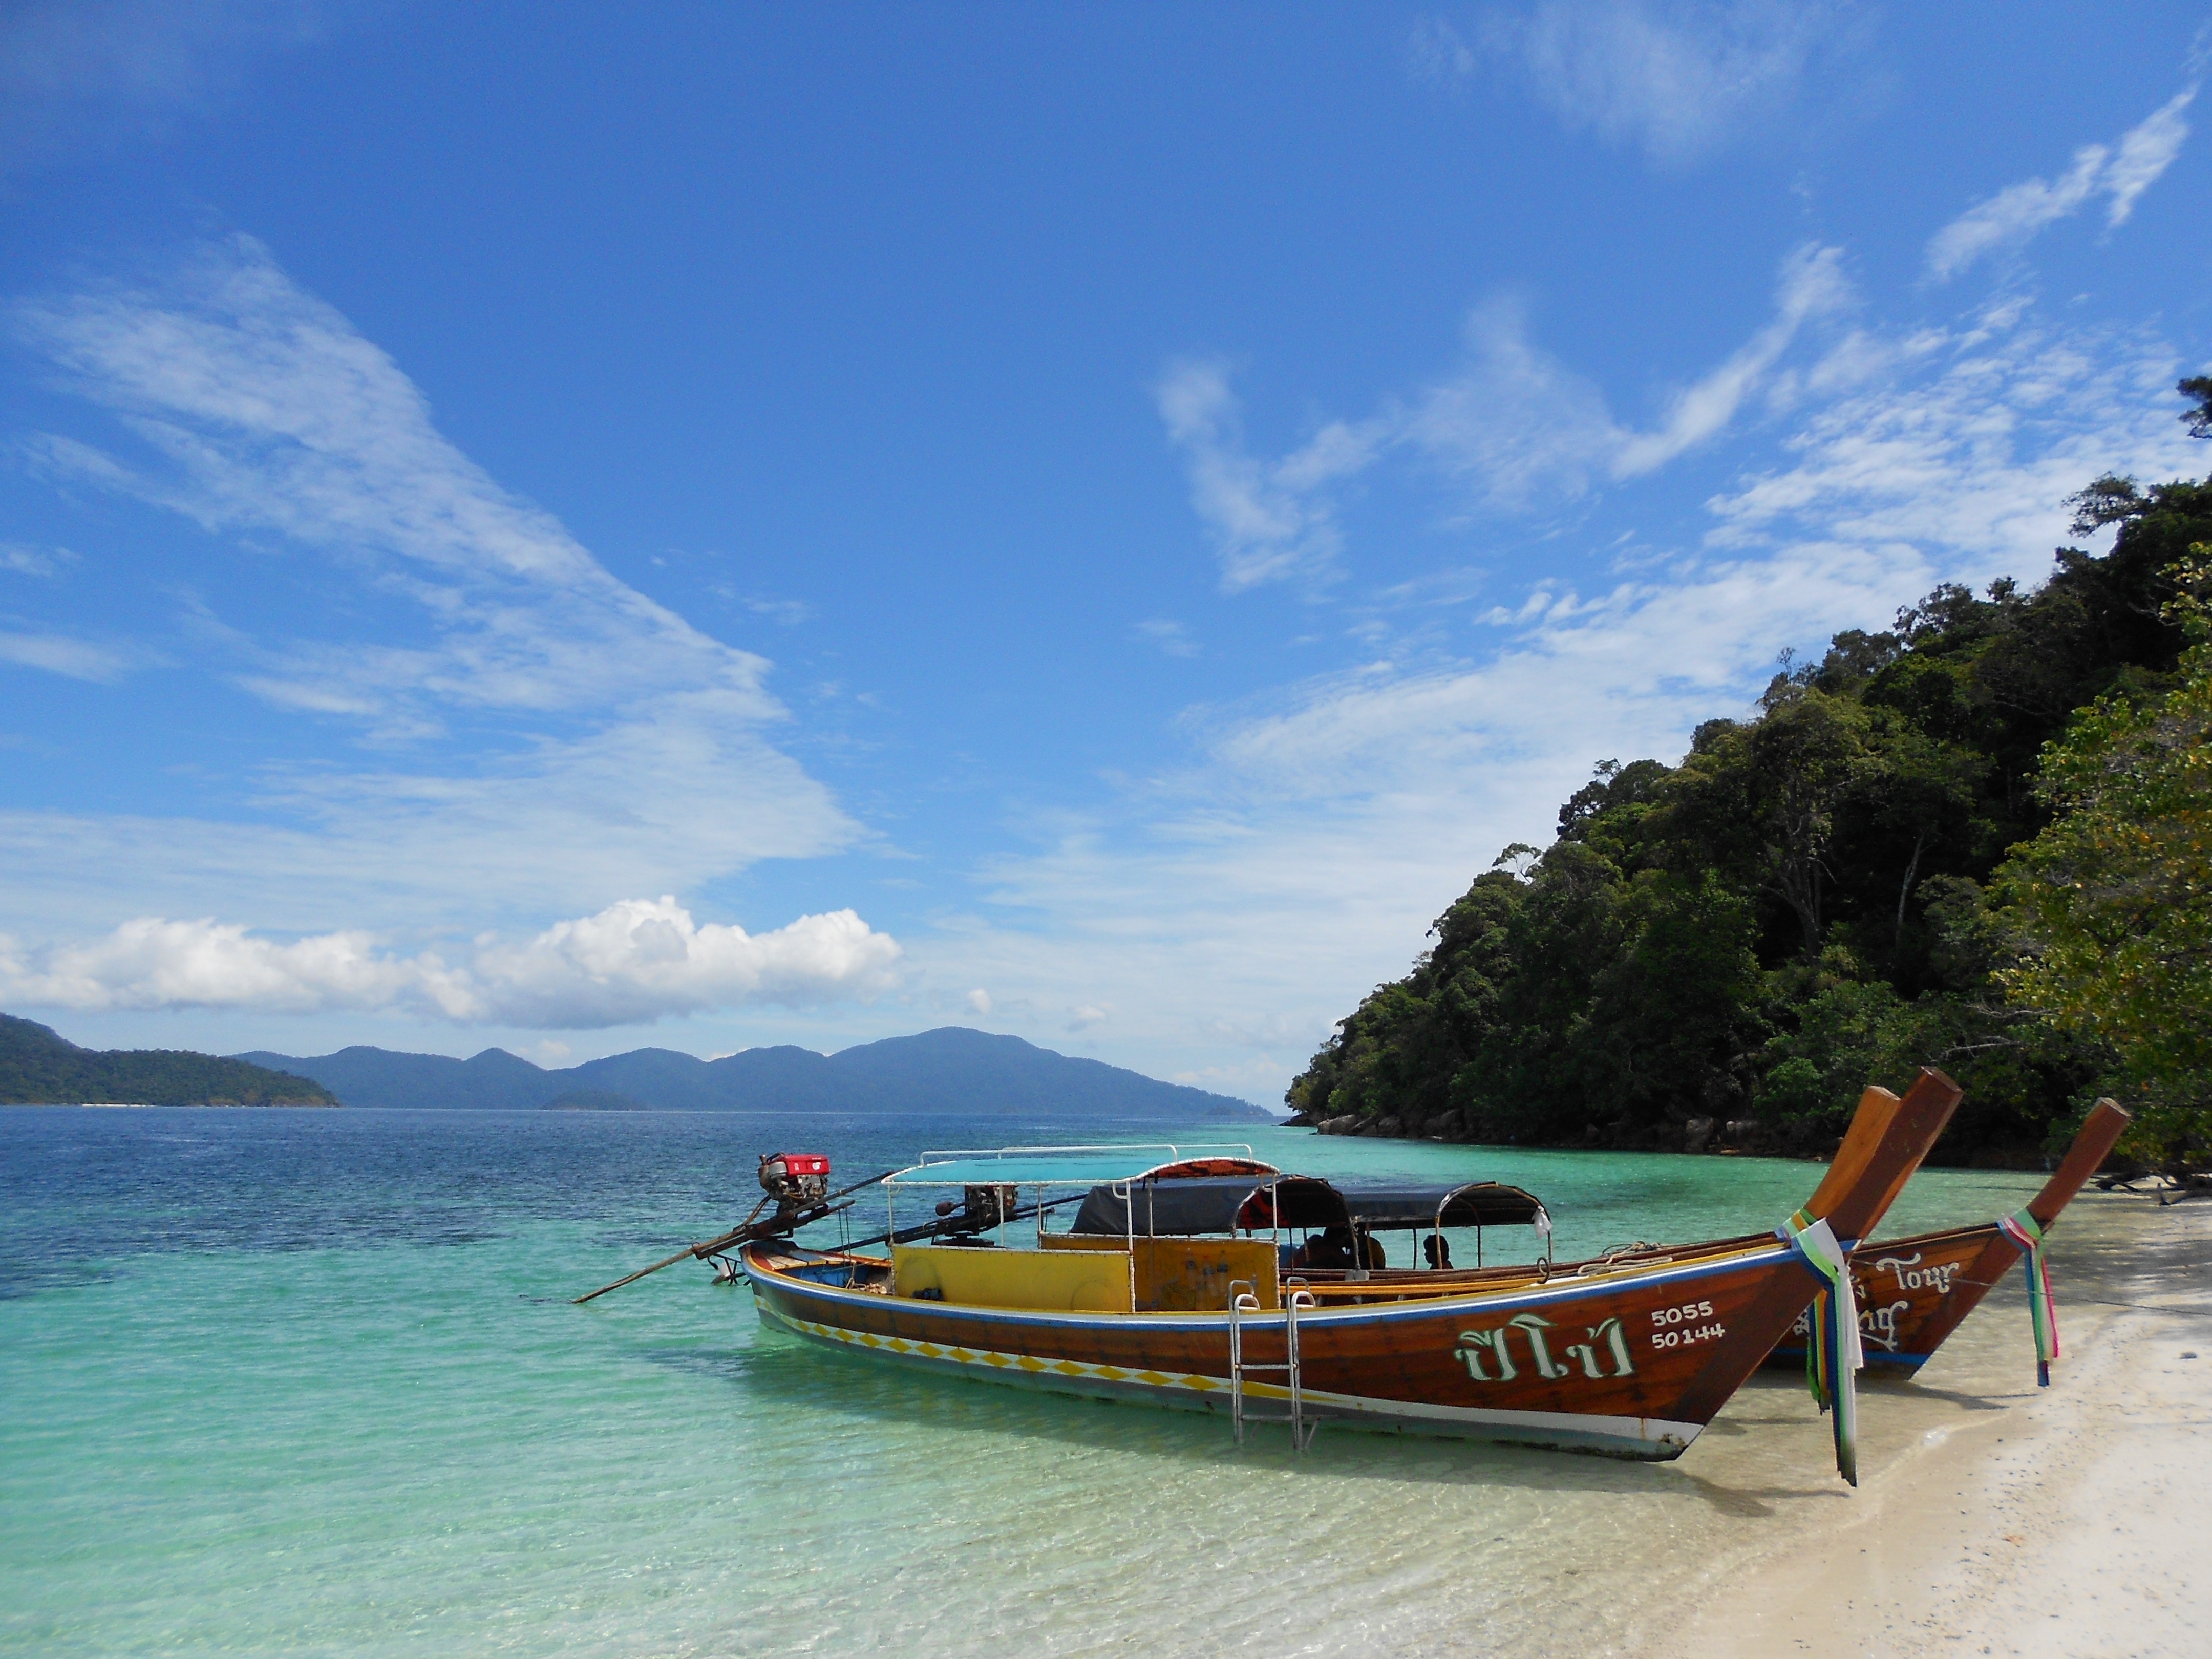
beach, sea, coast, nature, ocean, sky, boat, shore, vacation, travel, coastline, vehicle, paradise, scenic, tropical, seascape, bay, island, blue, thailand, boating, boats, caribbean, exotic, pacific, watercraft, tropics, landform, long tail boat, watercraft rowing